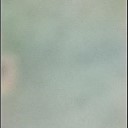
Label: Leaf_rust